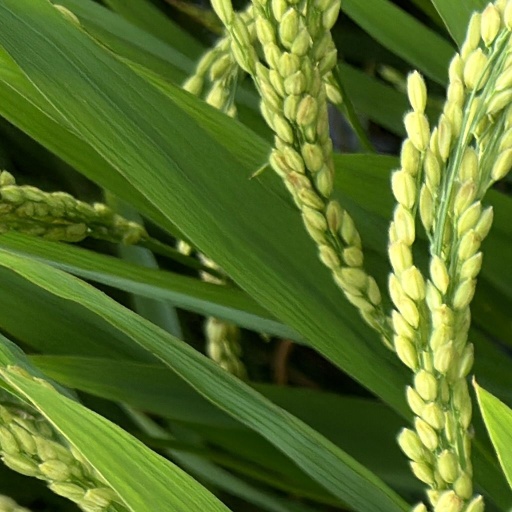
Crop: rice